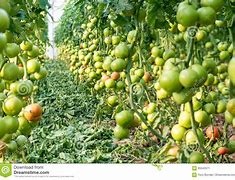
Label: tomato